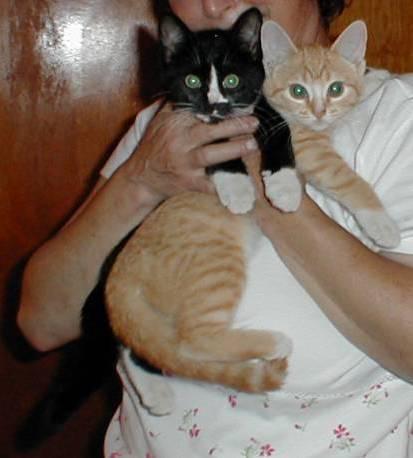
cat